Warangal

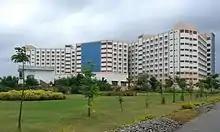
NIT Warangal, established in 1959

The urban police district, which is responsible for maintaining law and order in city and agglomerated areas around Warangal was converted into a Police Commissionerate by the state government in 2015. Inspector General will be working as police commissioner who is also given magisterial powers. There are around 71 police stations present under Warangal Police Commissionerate.